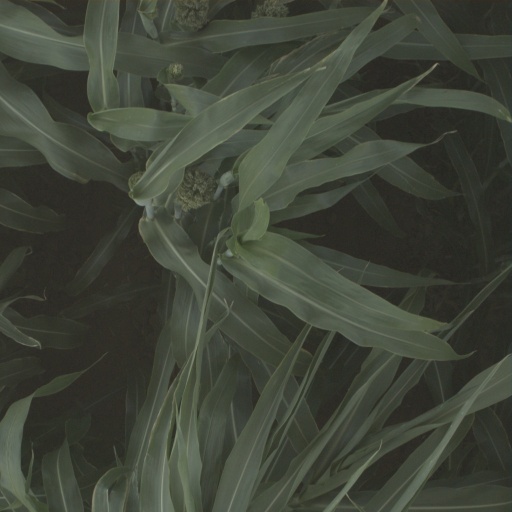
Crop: sorghum